Helene Schlanzowsky-Grekowska

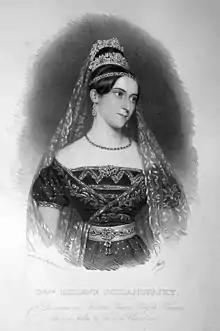

She was engaged in the ballet at the Theater am Kärntnertor between 1831 and 1836. She was the first Polish ballerina to have a famed international career.